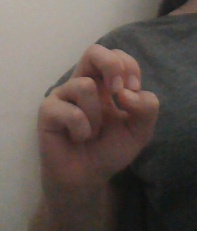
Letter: gaaf